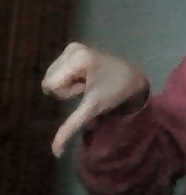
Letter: waw